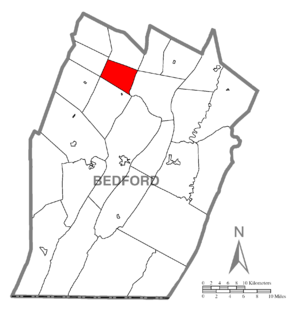
King Township est un township, situé au nord du comté de Bedford, aux États-Unis. En 2010, il comptait une population de 1 238 habitants.